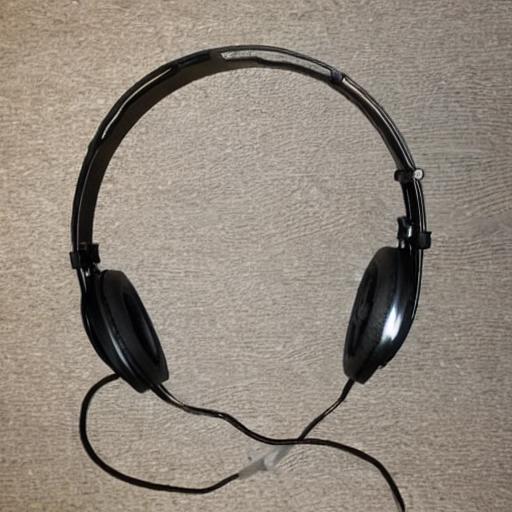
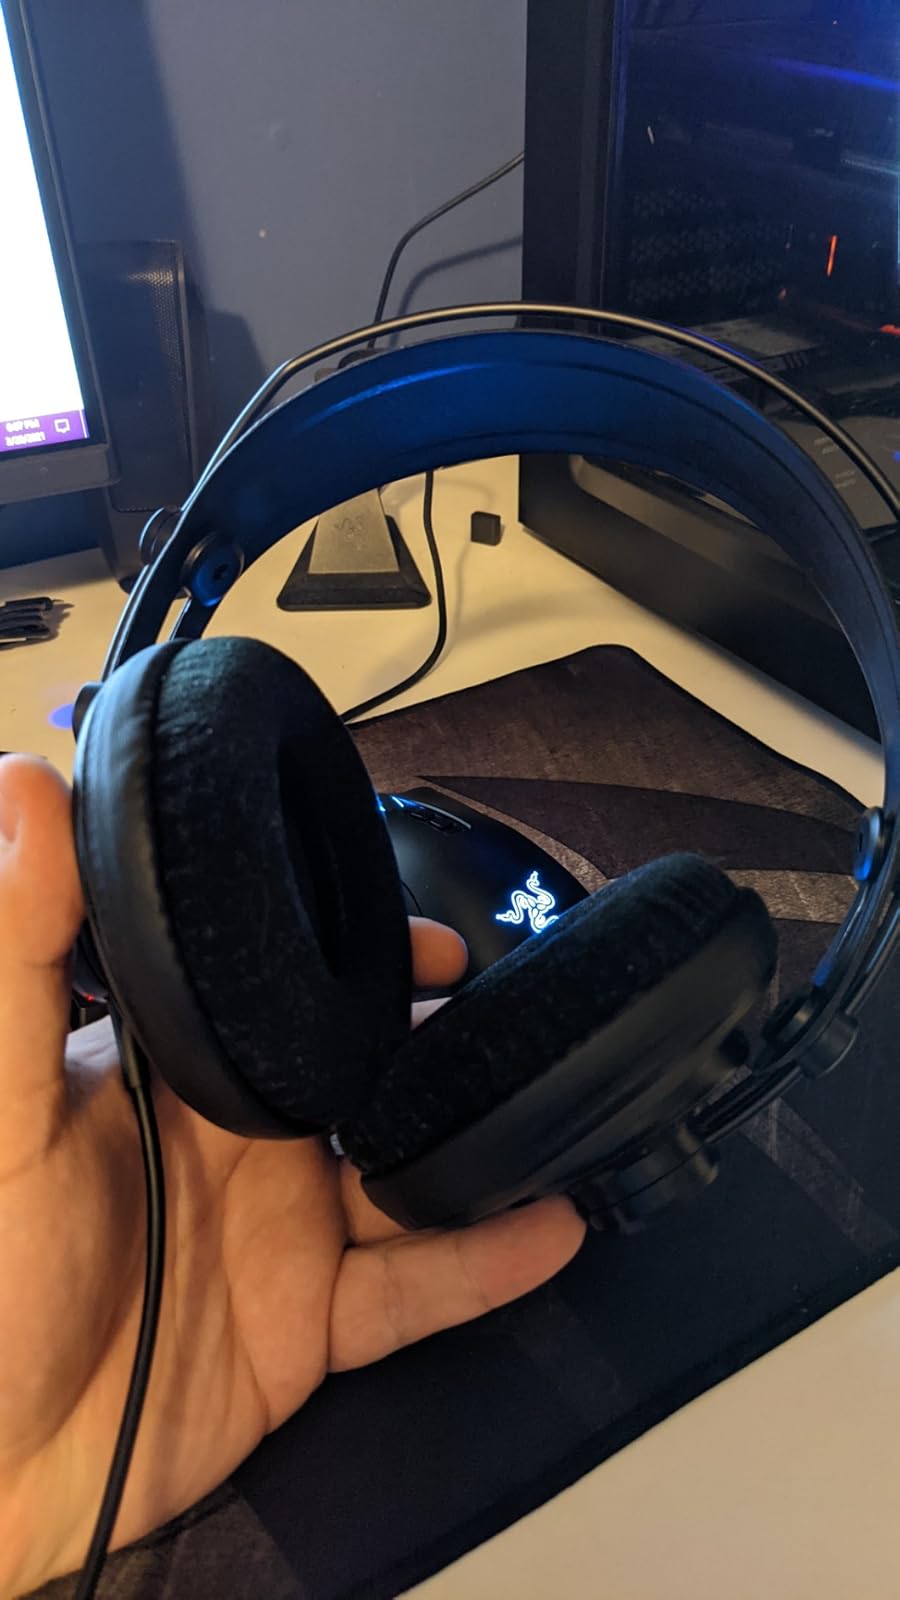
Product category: headphones
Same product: no